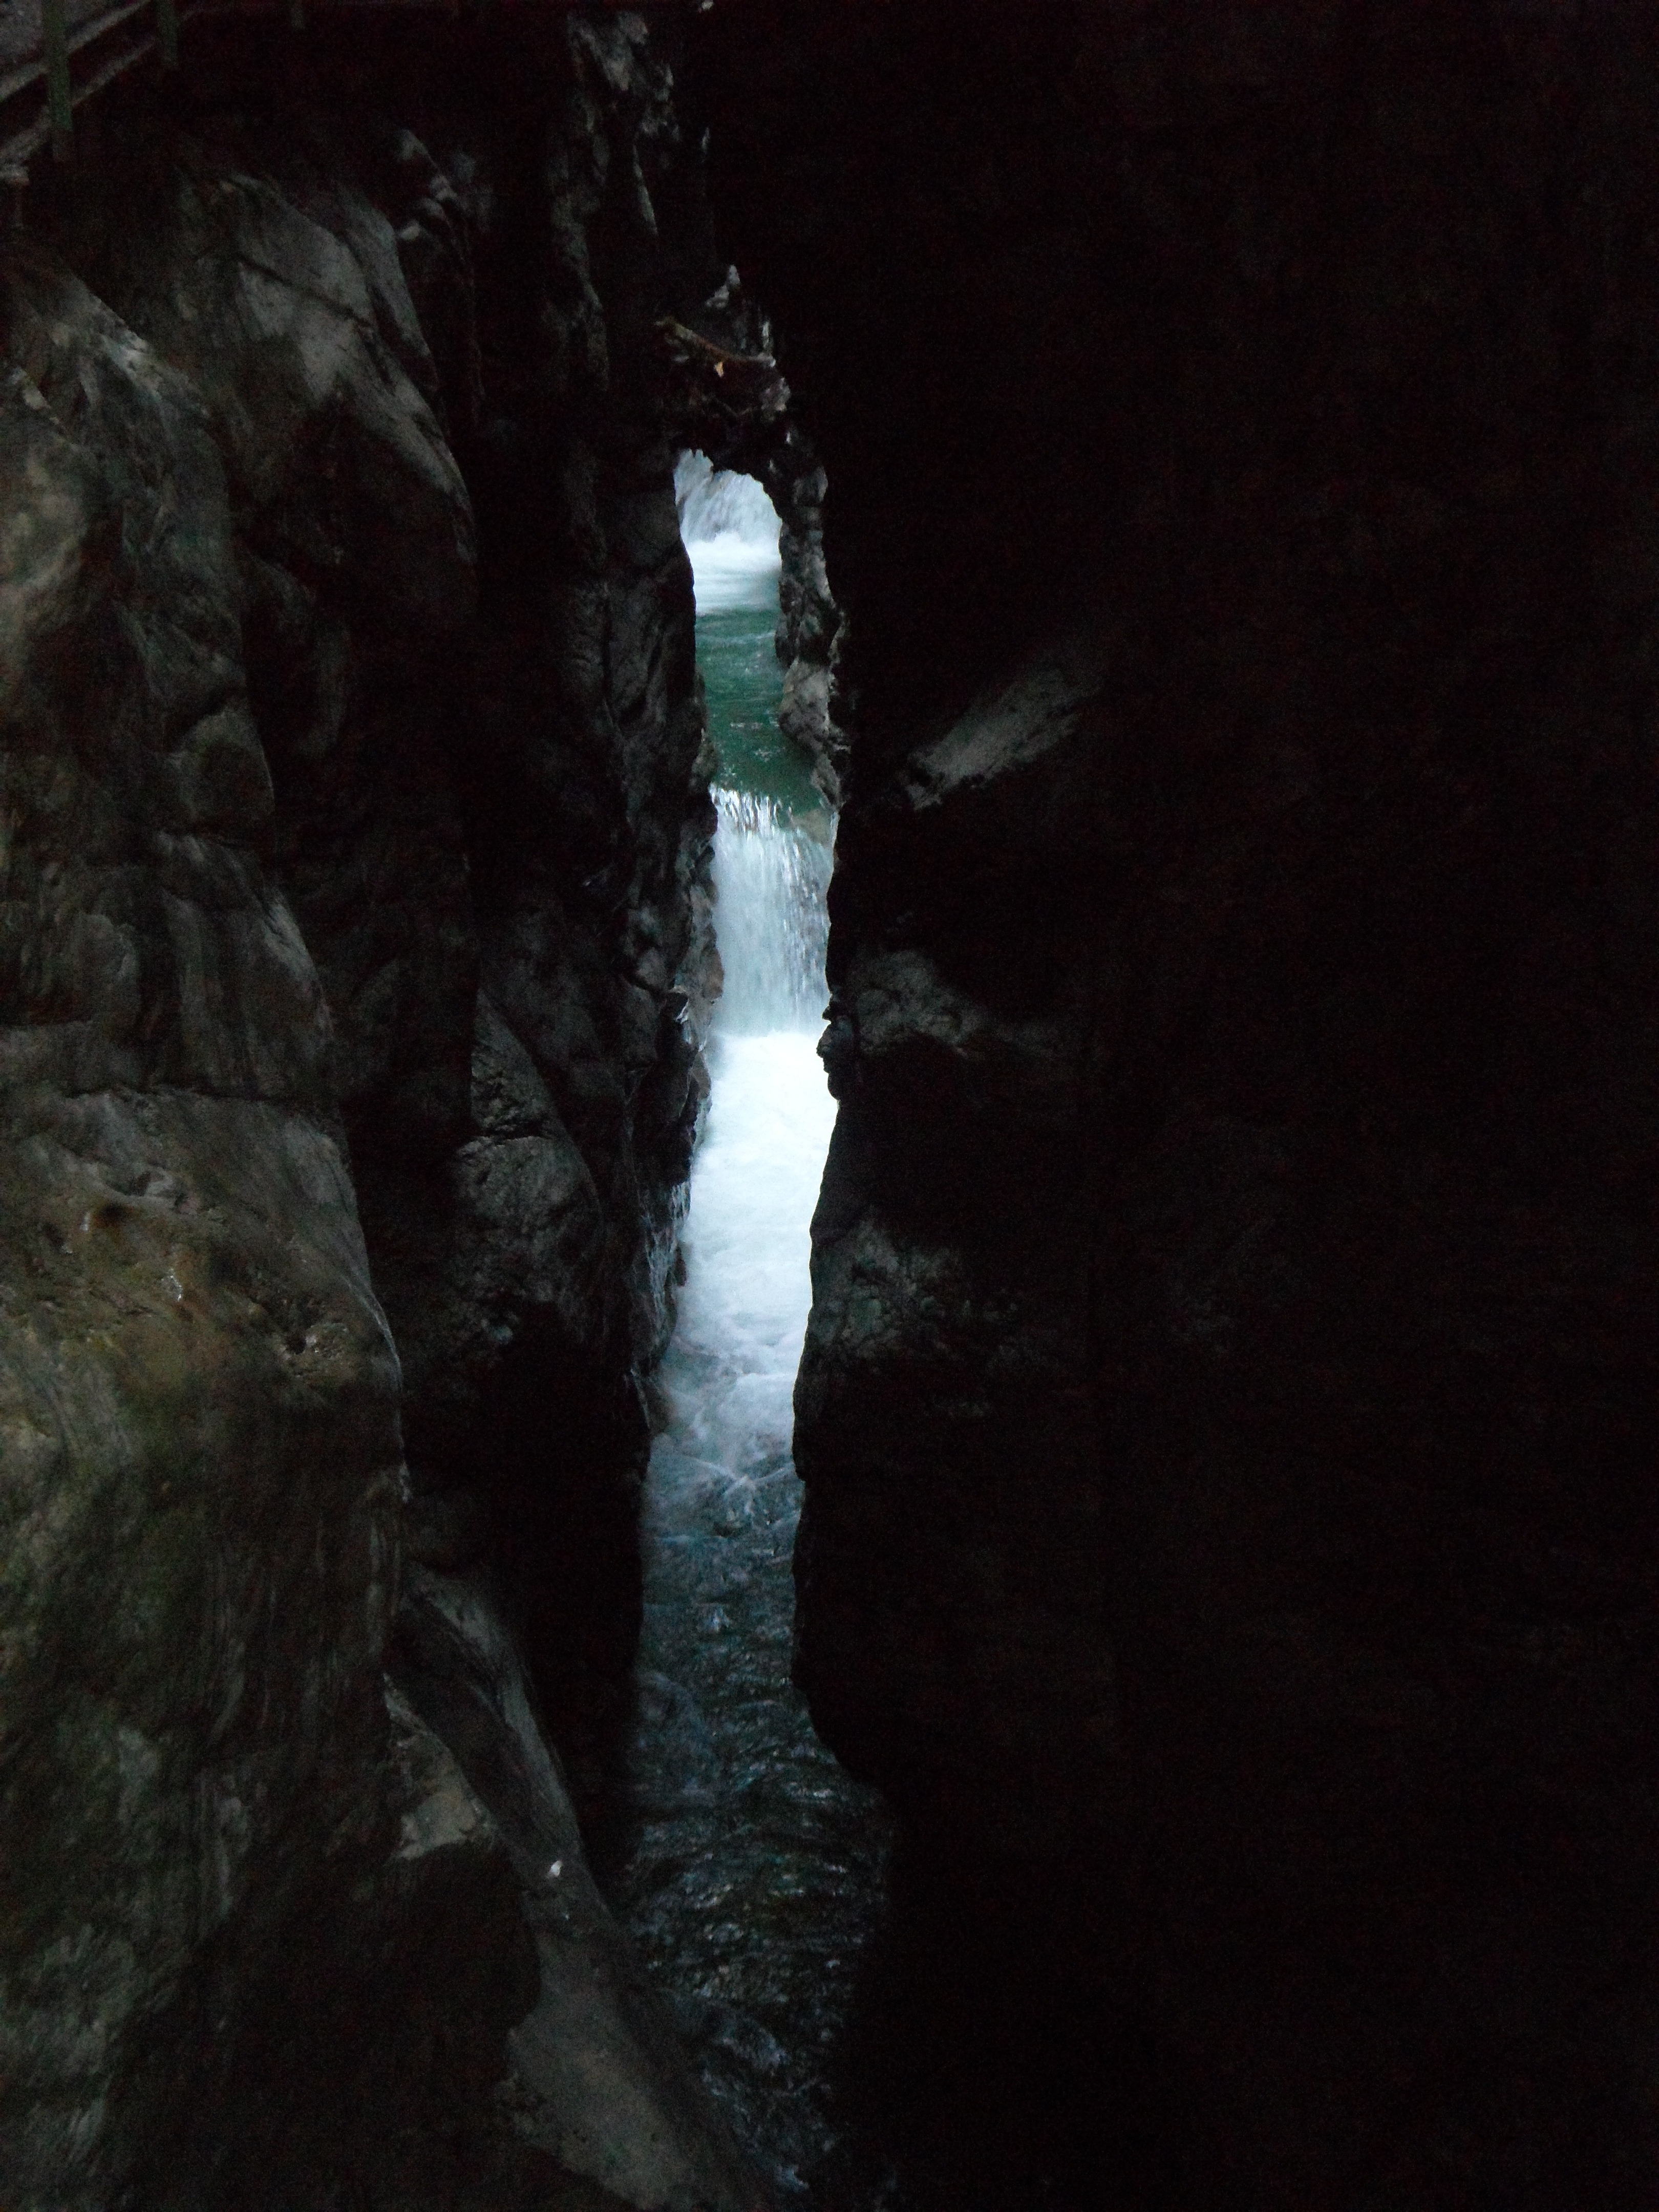
rock, narrow, formation, ice, cave, darkness, gorge, eng, landform, mountain stream, breitachklamm, geographical feature, allgau